Hywel Francis

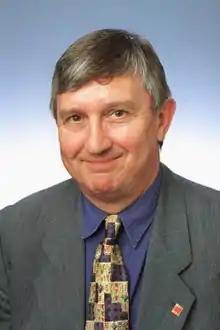
Francis as an MP

David Hywel Francis (6 June 1946 – 14 February 2021) was a British politician who served as Member of Parliament (MP) for Aberavon from 2001 to 2015. A member of the Labour Party, he chaired the Welsh Affairs Committee from 2005 to 2010 and the Joint Committee on Human Rights from 2010 to 2015.